Sky position (RA, Dec in degrees): 195.931, 19.247
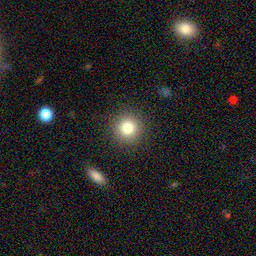
Galaxy morphology: Round Smooth Galaxies